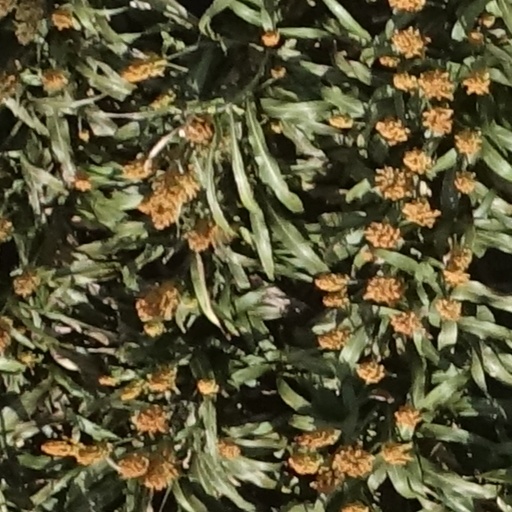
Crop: sorghum